Premio Casa de América de Poesía Americana

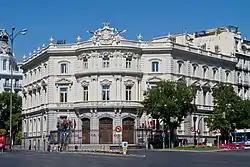
Palace of Linares (Madrid), headquarters of Casa de América

Premio Casa de América de Poesía Americana (Casa de América Prize for American Poetry) is a literary prize awarded by the public consortium, "in order to stimulate new poetic writing in the Americas, with special attention to poems that open up or explore new perspectives and renovate themes". The prize, which awards unpublished works, has among its list of winners several important contemporary Latin American poets such as Yolanda Pantin, Piedad Bonnett, Carmen Boullosa, Eduardo Chirinos, and Rafael Courtoisie.